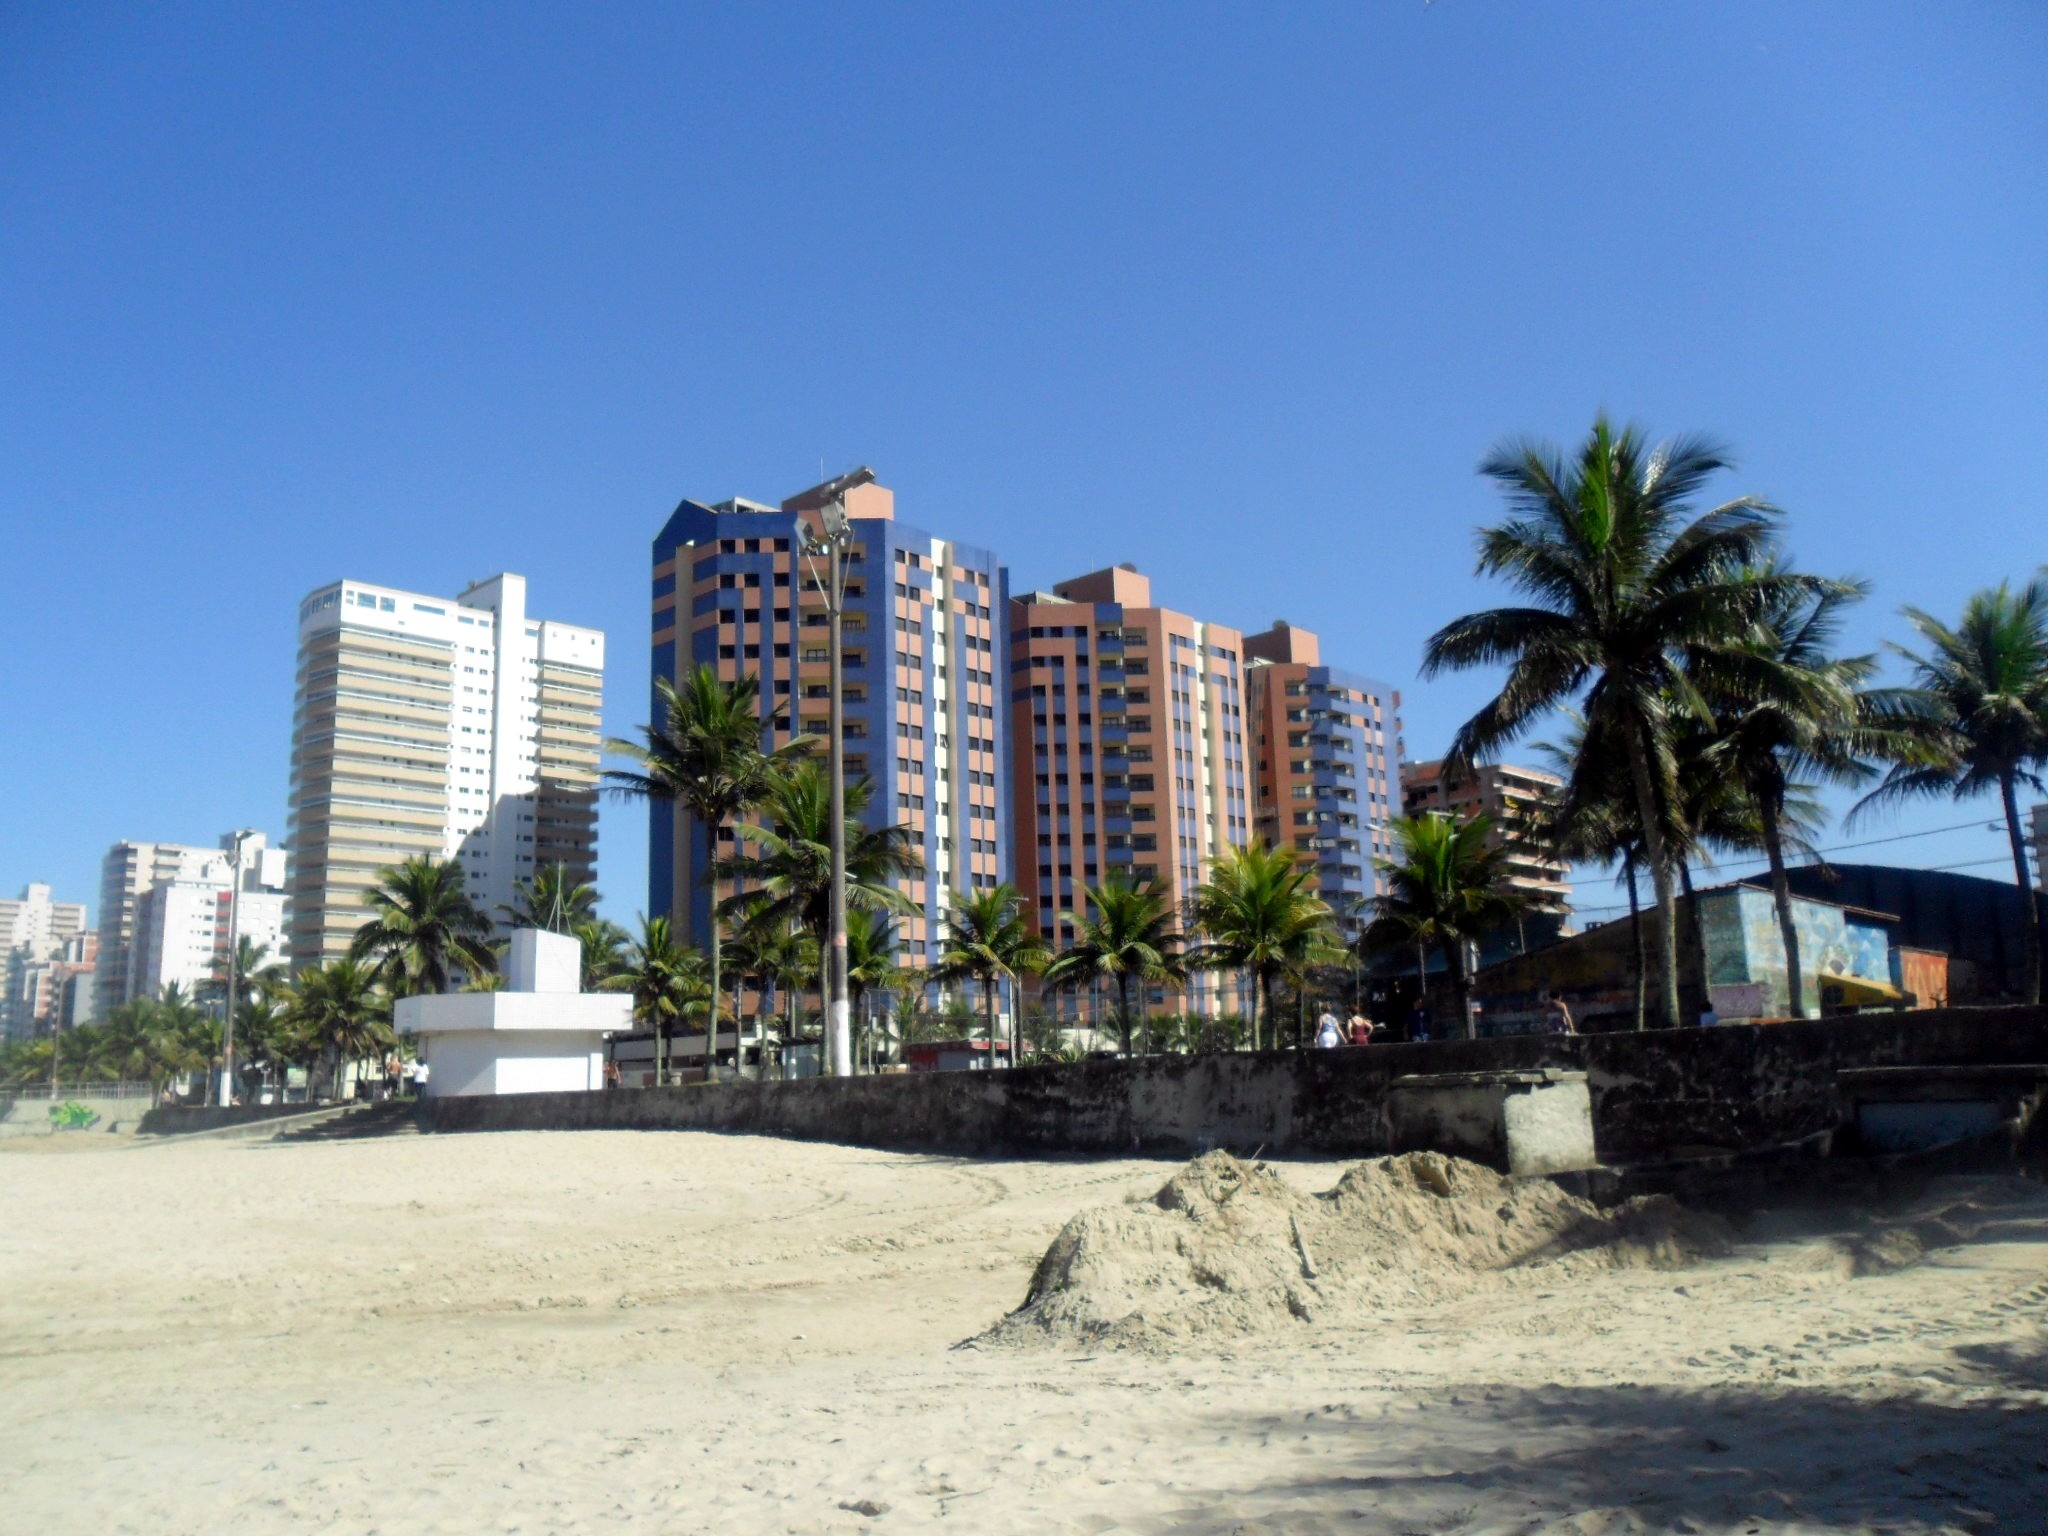
beach, landscape, coast, sand, walkway, bay, property, resort, litoral, brazil, condominium, sao paulo, coconut trees, residential area